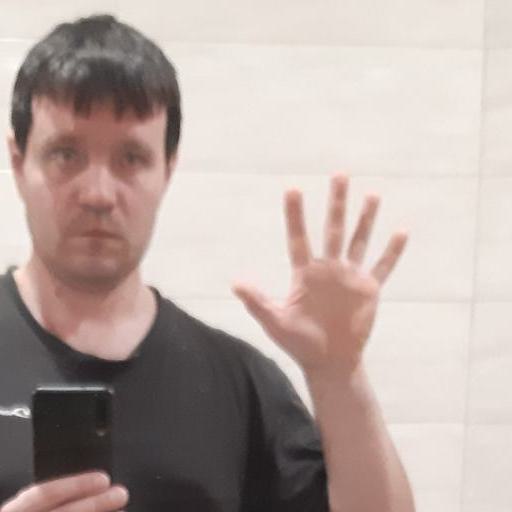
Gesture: palm